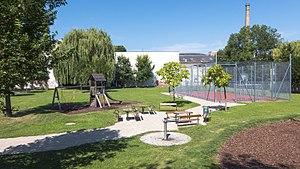
Morpurgo est le nom d'une famille juive austro-italienne, originaire de Marbourg en Styrie mais plus probablement de Maribor - anciennement Marburg an der Drau en Autriche -, ces deux villes étant connues sous le nom de « Marburg » ou « Marburgo », dont la famille a pris le nom en italien lorsque les juifs ont eu l'obligation de choisir des noms de famille.